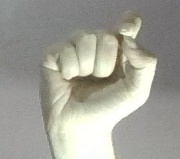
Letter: fa